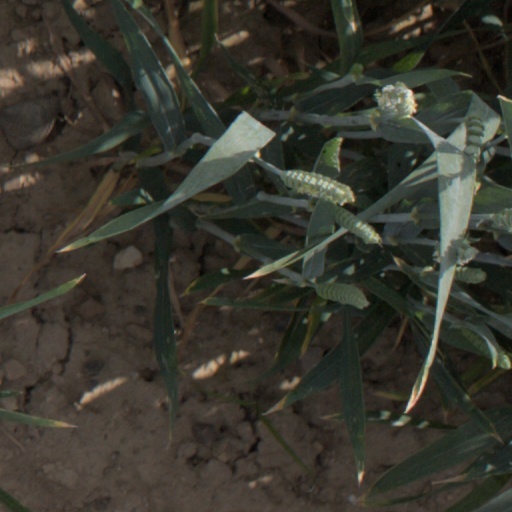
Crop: wheat